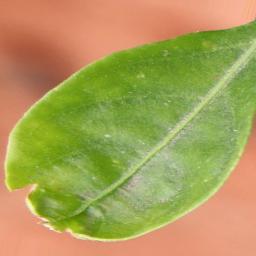
Label: healthy